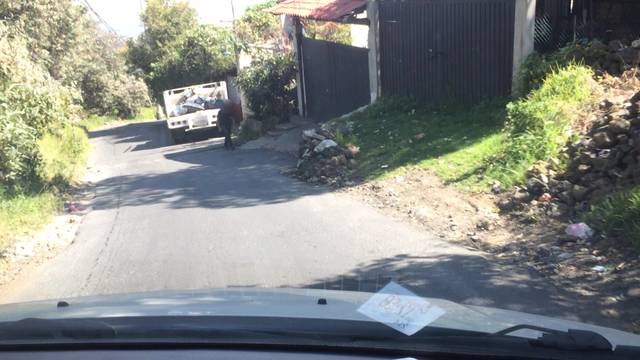
Region: Mexico
Coordinates: 19.236, -99.154